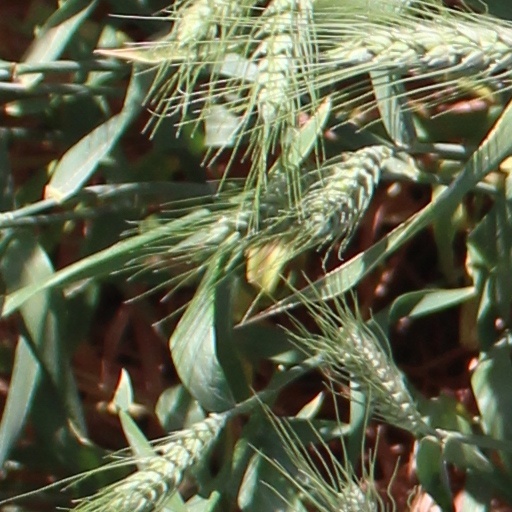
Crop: wheat